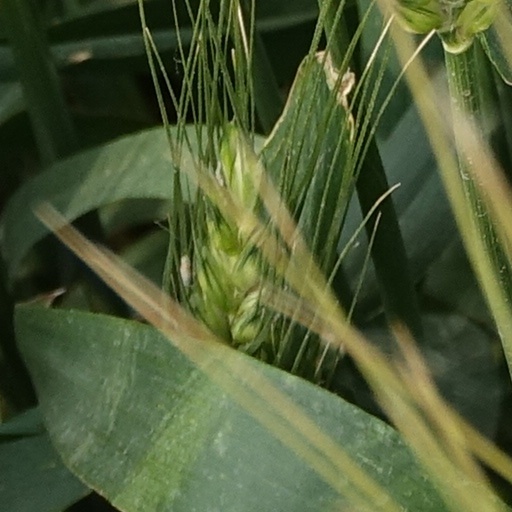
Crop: wheat